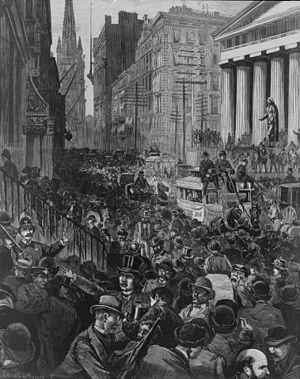
Le terme crise financière s'emploie pour désigner un ensemble assez large qui inclut notamment les crises du change, les crises bancaires et les crises boursières, récurrentes dans l'histoire boursière. Mais le terme est également utilisé pour désigner les crises de la dette publique ou des crises qui affectent un marché à terme, voire un marché de produit agricole, comme celui touché au XVIIᵉ siècle aux Pays-Bas par la tulipomanie. Une crise financière peut concerner seulement quelques pays, ou, initiée dans un pays, peut s’étendre par contagion et devenir internationale et ralentir ainsi l'économie mondiale. Si une crise financière ne concerne dans un premier temps que les marchés financiers, son aggravation conduira à des effets néfastes sur le reste de l'économie, entraînant une crise économique, voire une récession. Ces effets sont généralement un resserrement du crédit et donc une baisse de l'investissement, une crise de confiance des ménages.